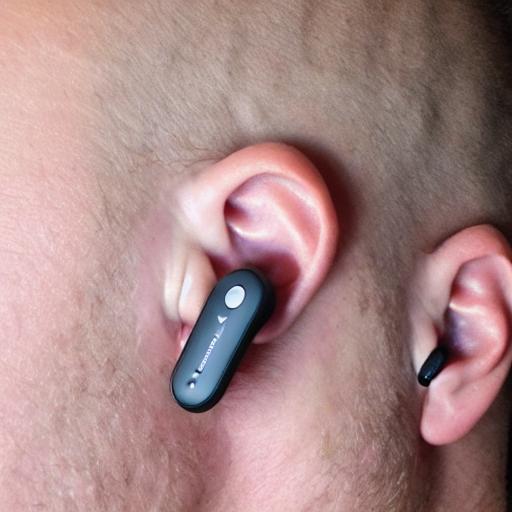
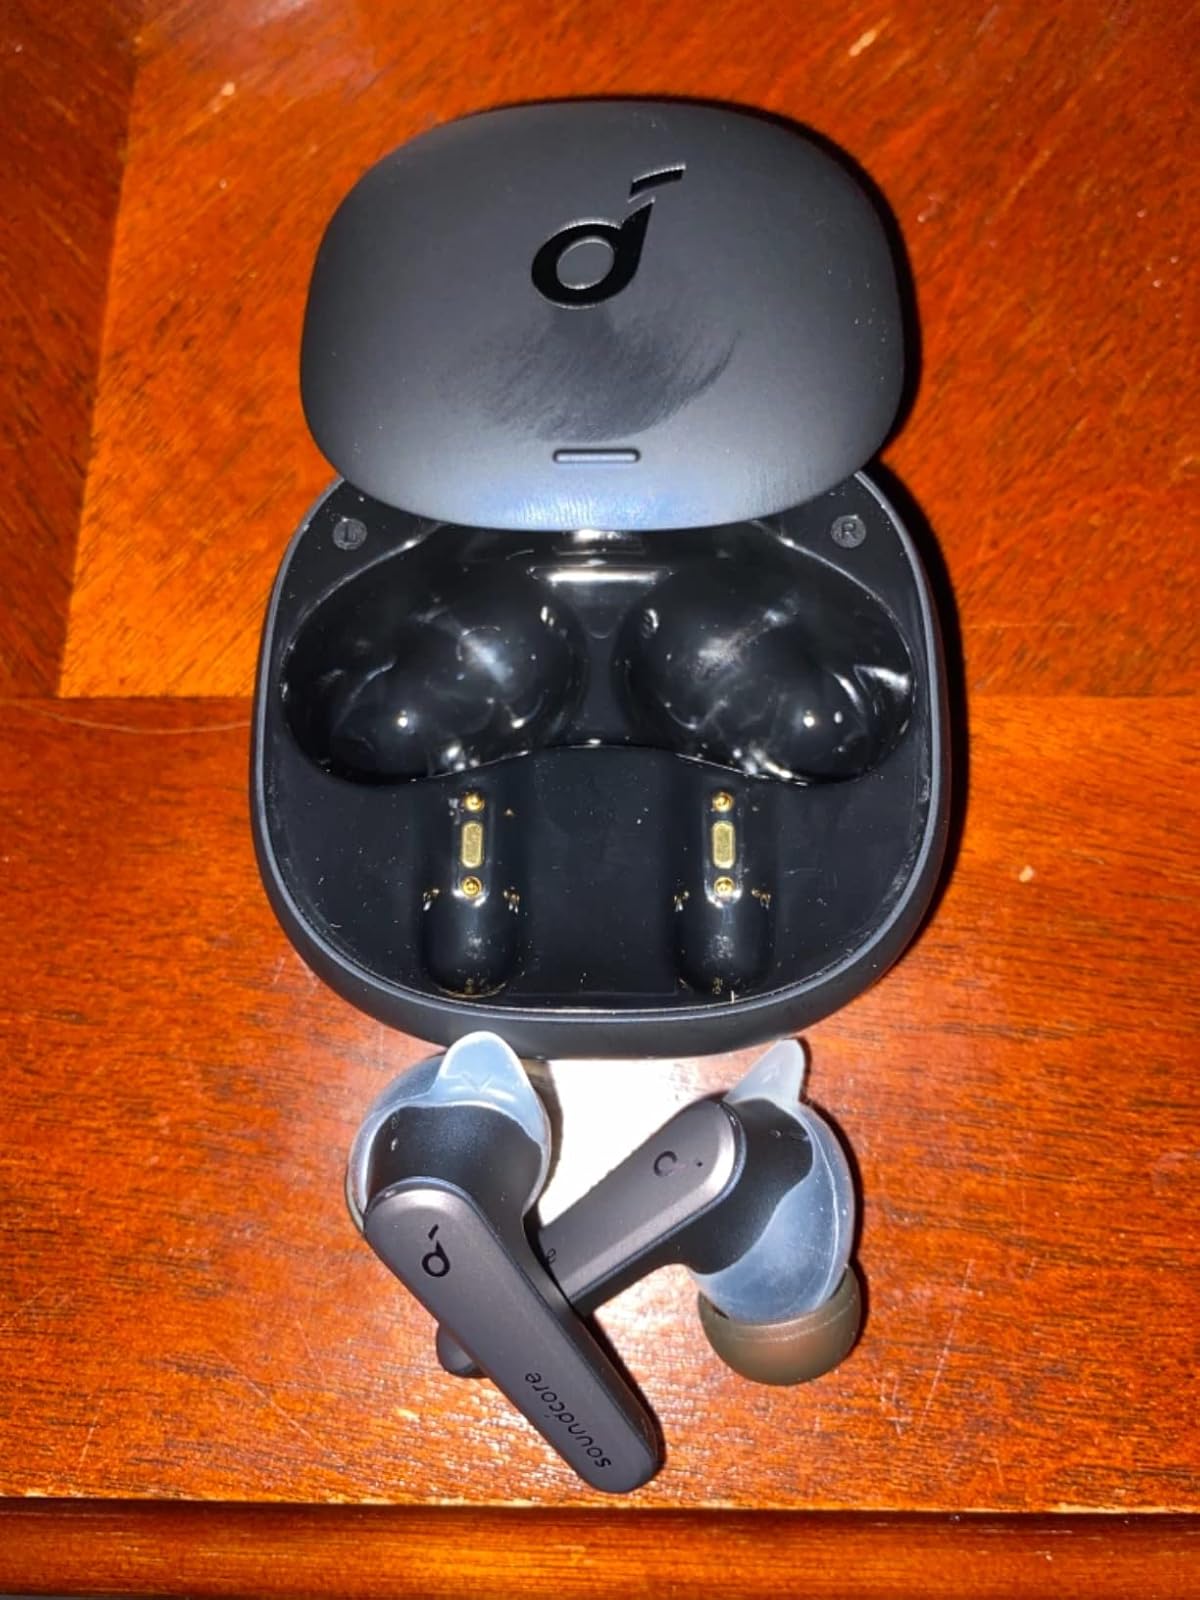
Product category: earbuds
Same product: no